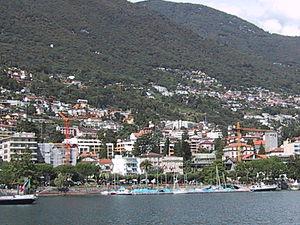
Muralto est une commune suisse du canton du Tessin, située dans le district de Locarno, faisant partie de l'agglomération de Locarno et située sur les rives du lac Majeur le long de la route cantonale. Délimitée par les torrents Ramogna et Rabissale, elle était formée à l'origine de trois hameaux: Muralto, San Vittore et Burbaglio; en 1881, Muralto se sépara d'Orselina.